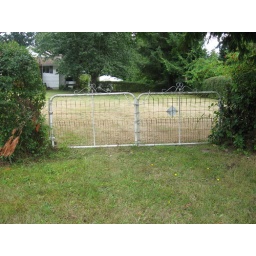
this fence is really random, because all the other fences in the area are like, wooden and falling down